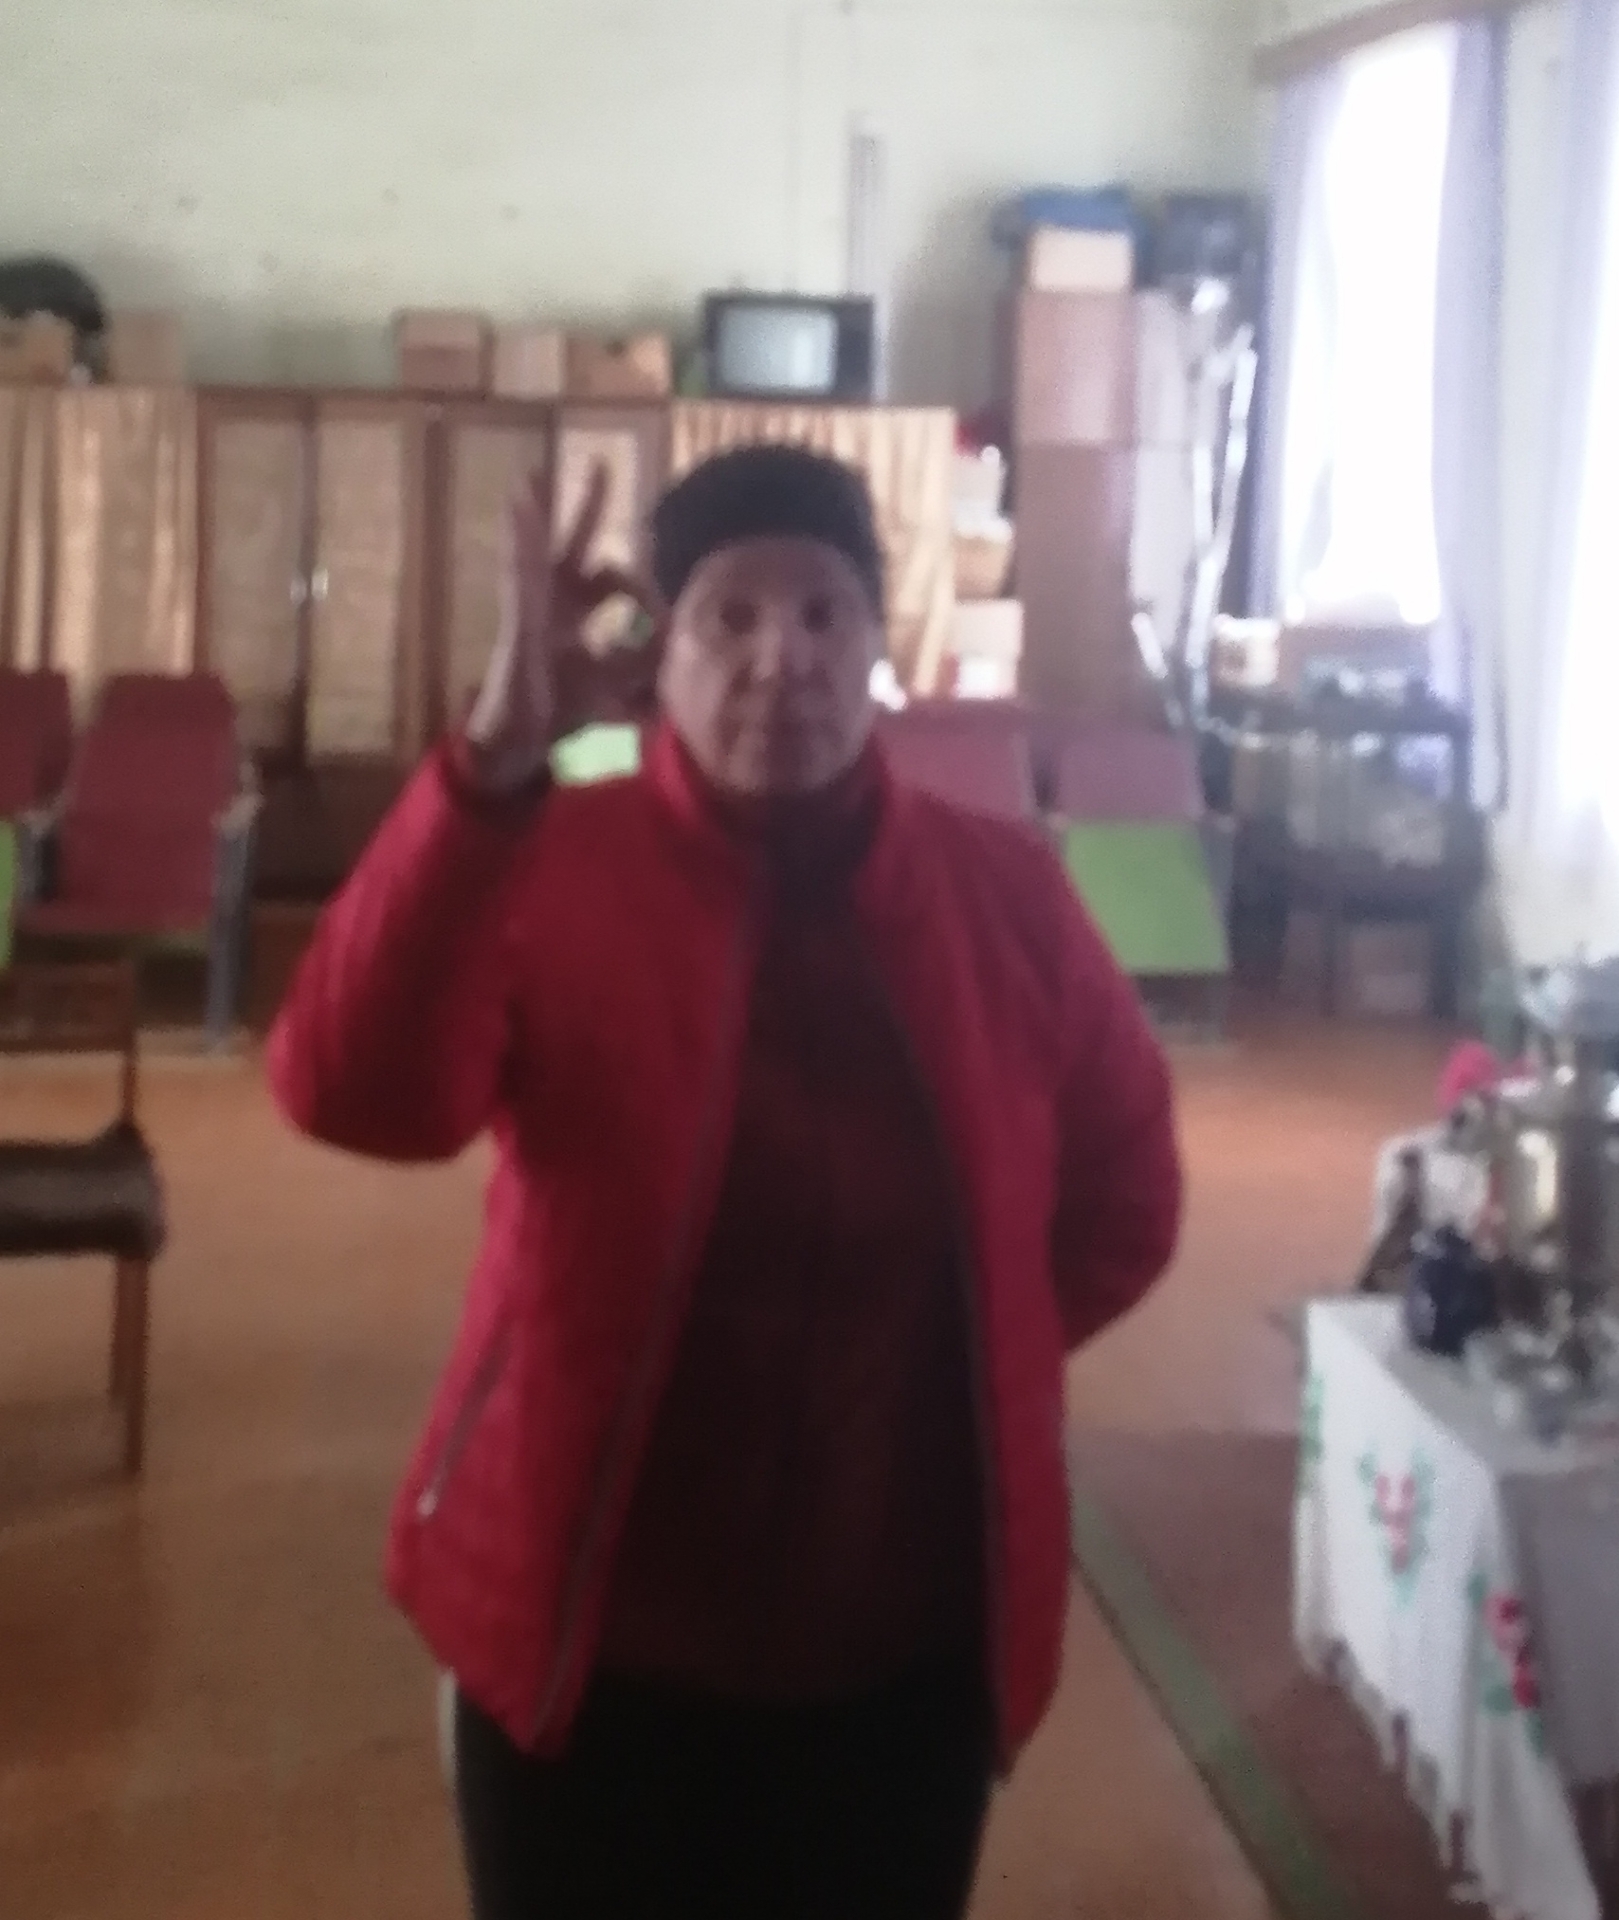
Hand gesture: ok